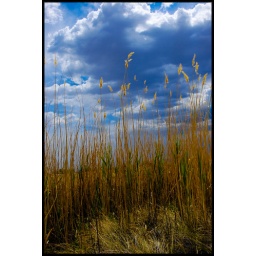
wheat in a blue sky